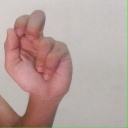
अक्षर: ढ